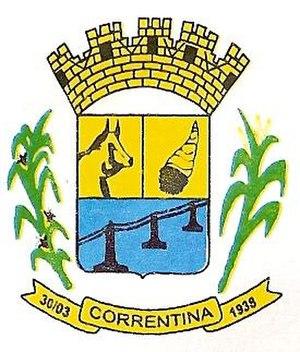
Correntina est une municipalité de l'État de Bahia au Brésil.